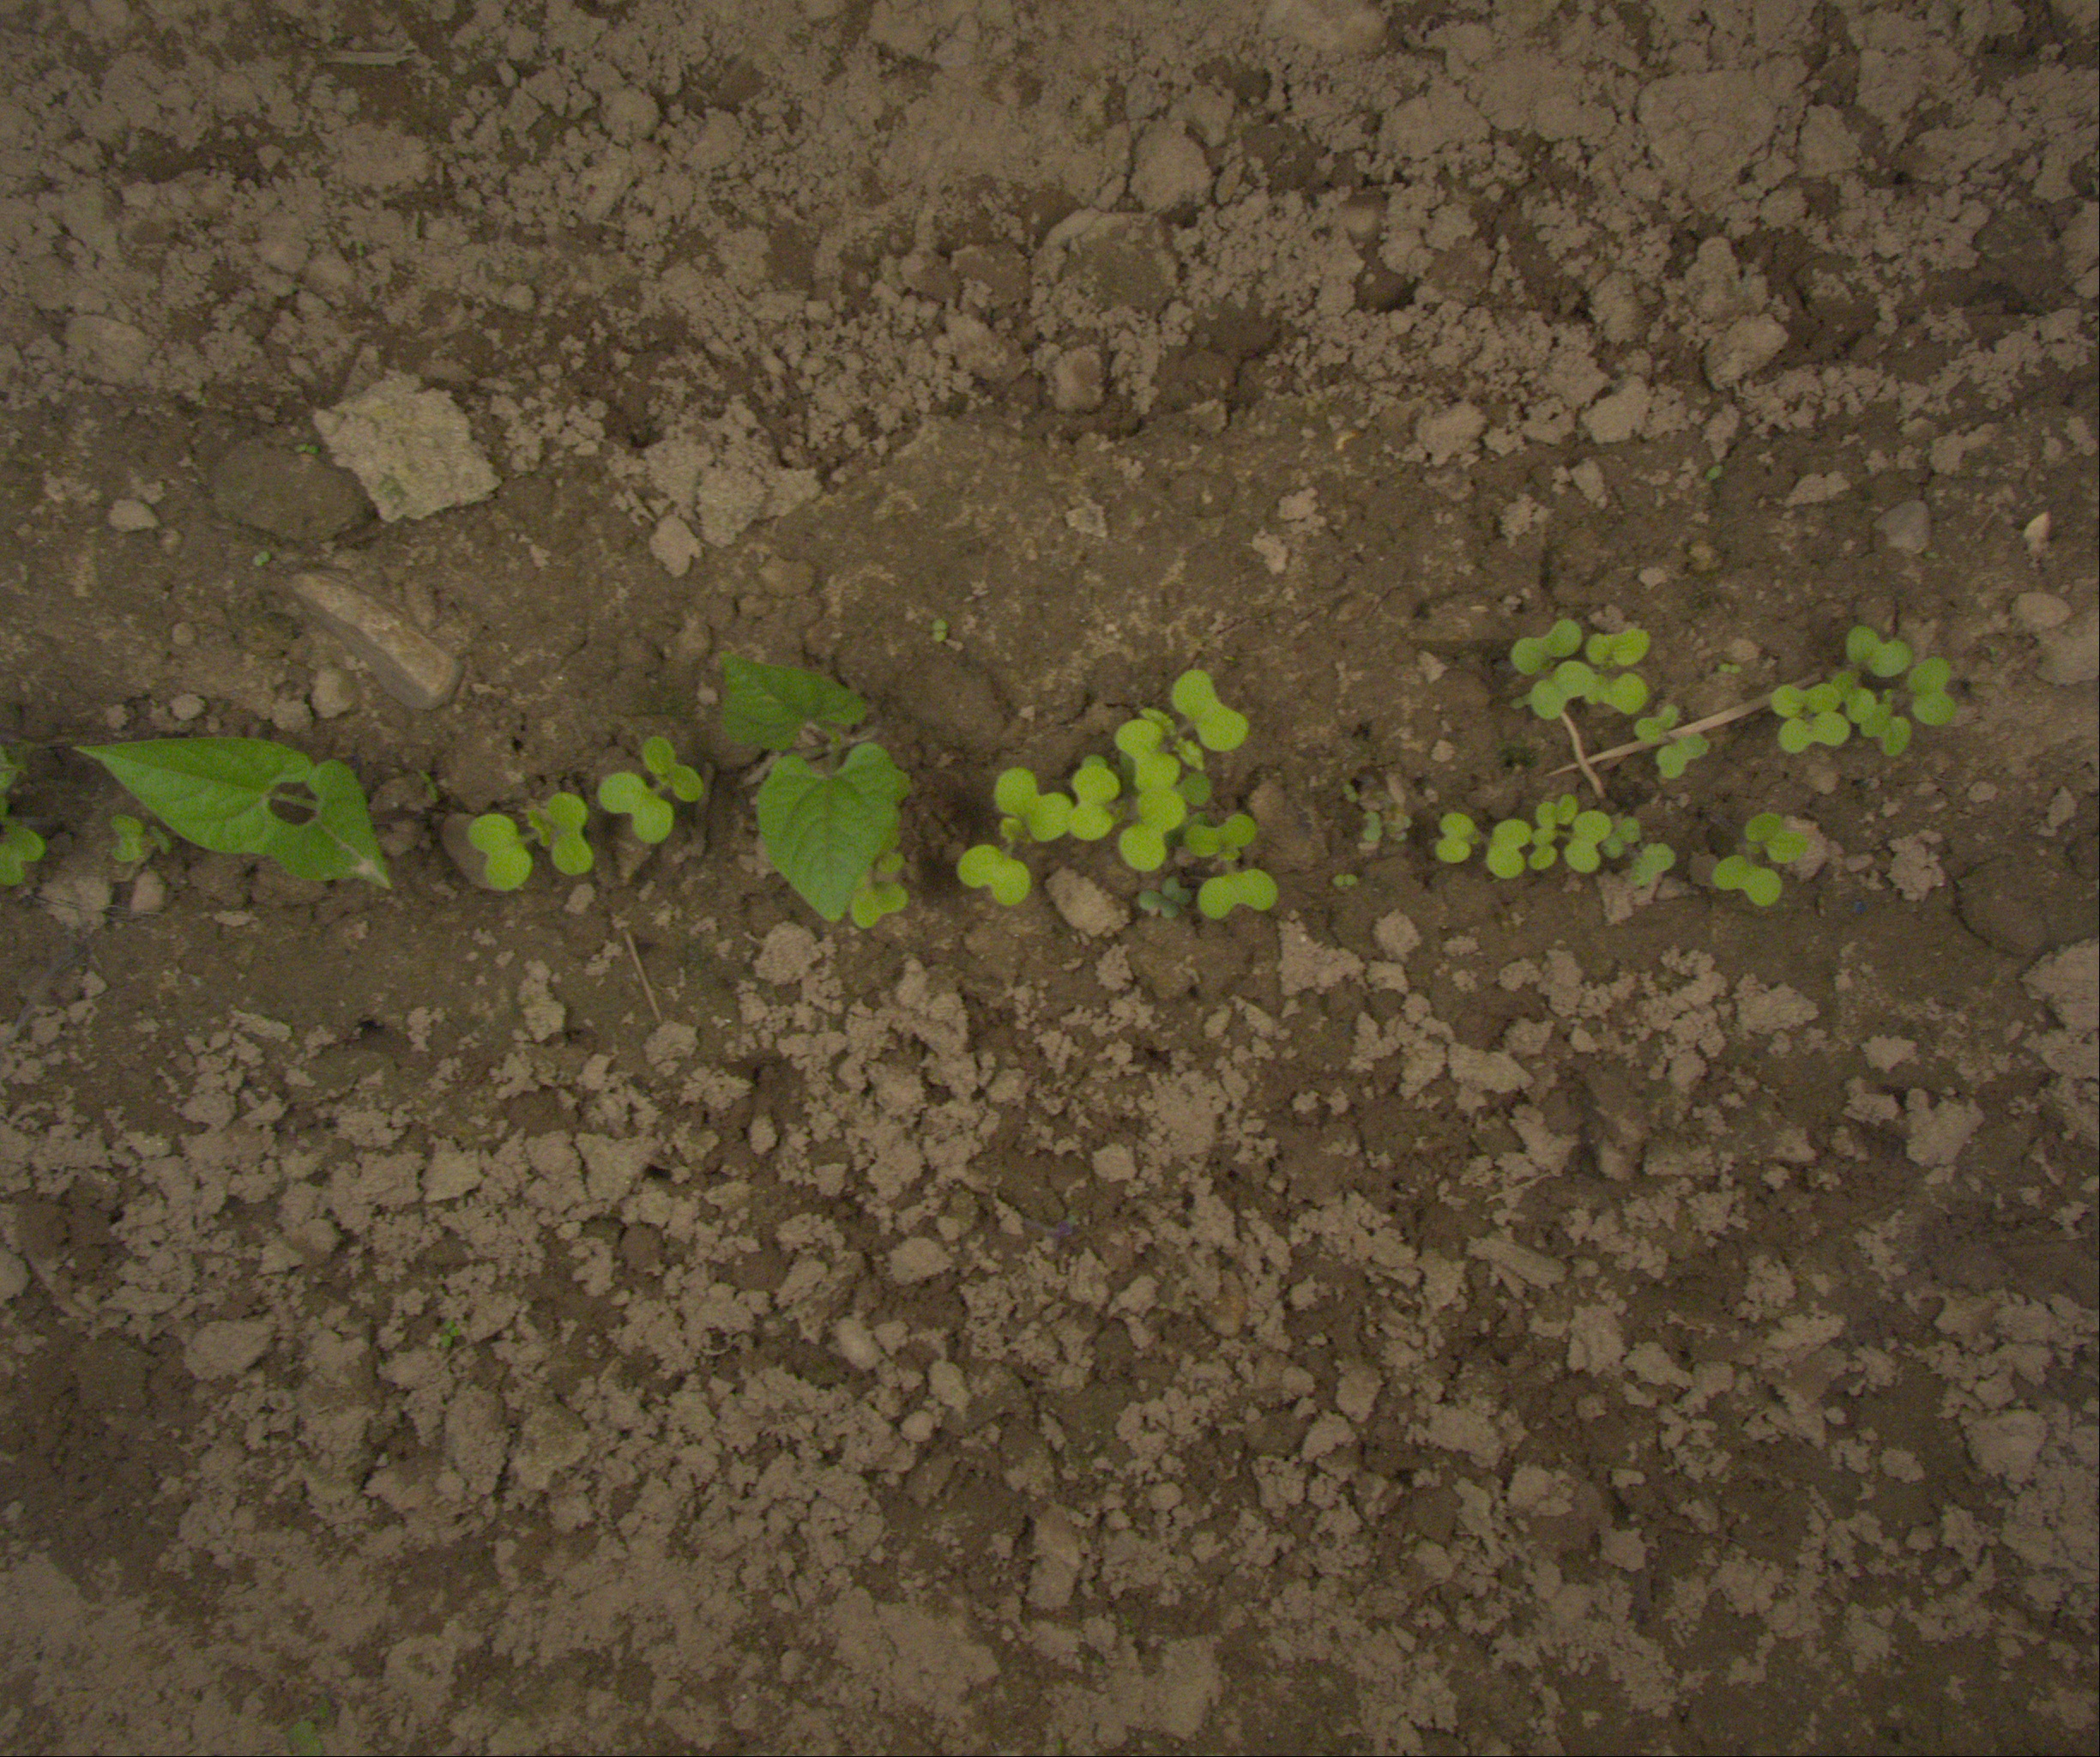
Crop: bean
Objects: bean, bean, stem_bean, stem_bean